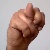
The image shows a hand gesture representing the letter 'N' in Indian Sign Language.